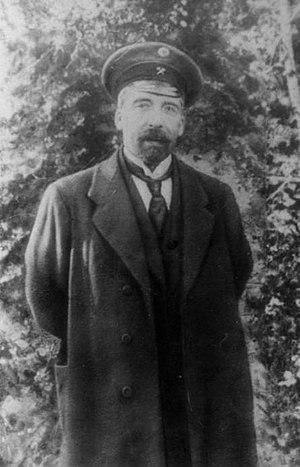
Le tableau suivant liste les Premiers ministres successifs de la République d'Azerbaïdjan depuis la création de ce poste.
Mammad Hassan Jafargoulou oglou Hadjinski était un architecte et homme d'État azerbaïdjanais. Il a également été ministre des Affaires étrangères de la République démocratique d'Azerbaïdjan et dernier ministre du RDA.